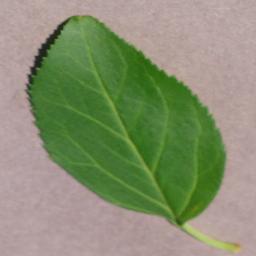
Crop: cherry
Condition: (including_sour)_healthy